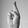
ASL letter: R